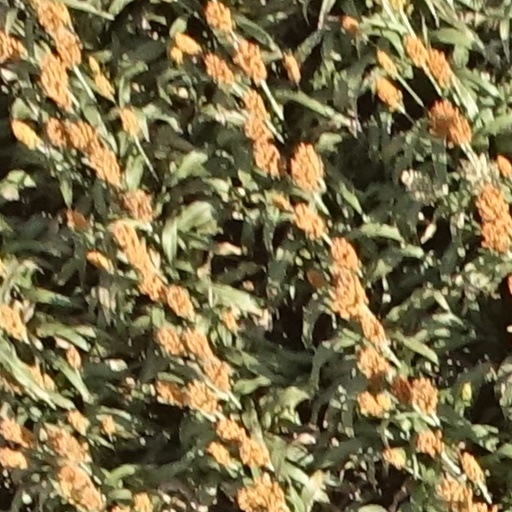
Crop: sorghum